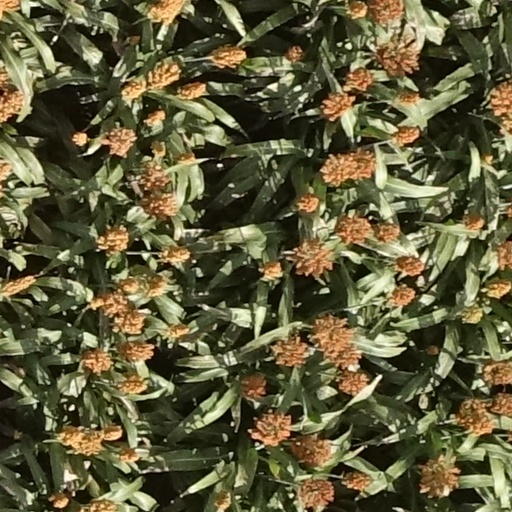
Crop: sorghum